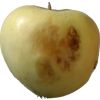
Label: Apple hit 1